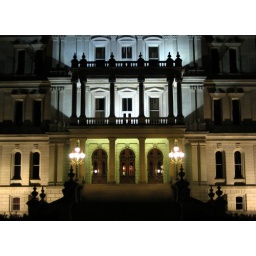
The doors and windows in the center of the Michigan Capitol Building. I really like the lamps on both sides of the entrance